Answer in natural language. How many Windows are visible in the scene? Choose between the following options: 0, 1, 2, 3 or 4
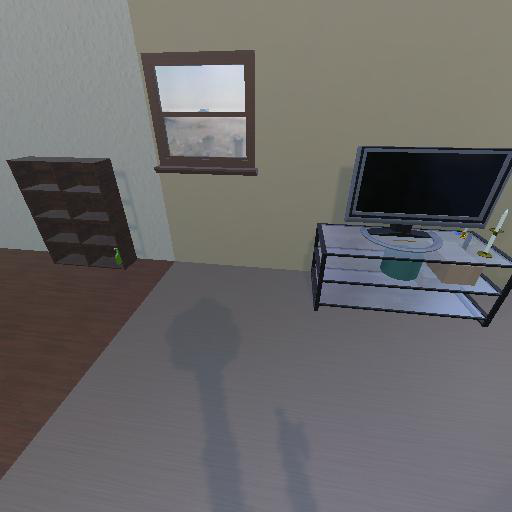
<answer>1</answer>